Northwest Coast art

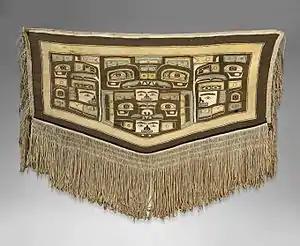
Mary Ebbets Hunt - Chilkat blanket

Two-dimensional Northwest Coast art is distinguished by the use of formlines, and the use of characteristic shapes referred to as "ovoids", "U forms" and "S forms". Before European contact, the most common media were wood (often Western red cedar), stone, and copper; since European contact, paper, canvas, glass, and precious metals have also been used. If paint is used, the most common colours are red and black, but yellow is also often used, particularly among Kwakwaka'wakw artists. Chilkat weaving applies formline designs to textiles. Tlingit, Haida, and Tsimshian have traditionally produced Chilkat woven regalia, from wool and yellow cedar bark, that is important for civic and ceremonial events, including potlatches.